Specimens of Archaeopteryx

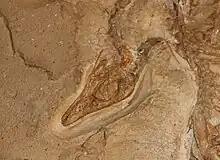
Detail of skull

The original preparation of the specimen, exposing just part of the tail, was performed by Ernst Häberlein, who purchased it still mostly covered by matrix. This likely explains its misidentification as a pterosaur, despite its now-clear skeleton and feather impressions. After exposing these unique features, Häberlein first offered the specimen to the Bavarian State Paleontological Collection at a selling price of 15,000 guldens, equivalent to 25,710 marks. The State collection was unable to raise the money and the Bavarian parliament would not authorize the expenditure, despite the efforts of the then-acting director of the State collection, Karl Zittel, who passionately described the "faultless beauty" of the exposed tail alone.